James W. Pumphrey

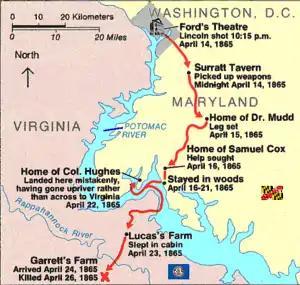
Booth's escape route. Pumphrey's horse was killed by Herold while he and Booth were hiding in the woods prior to crossing the Potomac River into Virginia.

Pumphrey was an acquaintance of conspirator John Surratt and it was Surratt who introduced Booth to him prior to the assassination. Pumphrey's stable was located near the National Hotel, which was Booth's Washington residence at the time. Booth had been hiring one particular horse, which he preferred, from Pumphrey.